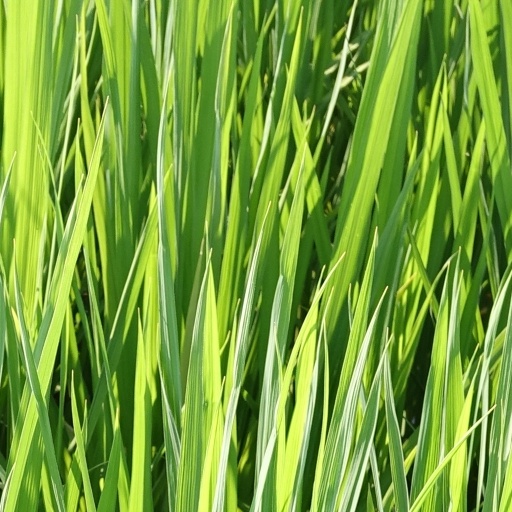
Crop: rice